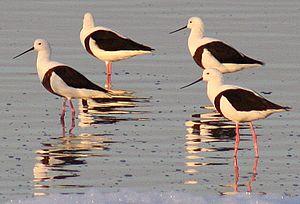
Ceci est une liste des oiseaux endémiques ou quasi-endémiques d'Australie.
Le lac Mackay est le quatrième plus grand lac d'Australie. Situé sur la frontière entre l'Australie-Occidentale et le Territoire du Nord, il est un lac salé et a une superficie de 3 494 km².
L'Échasse à tête blanche est une espèce d'oiseaux de la famille des Recurvirostridae, la seule du genre Cladorhynchus.